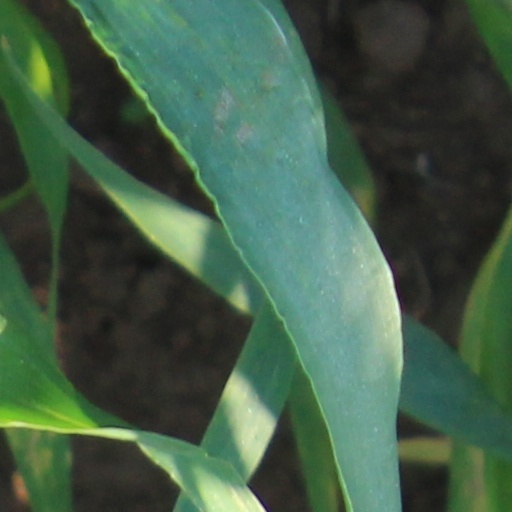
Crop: wheat